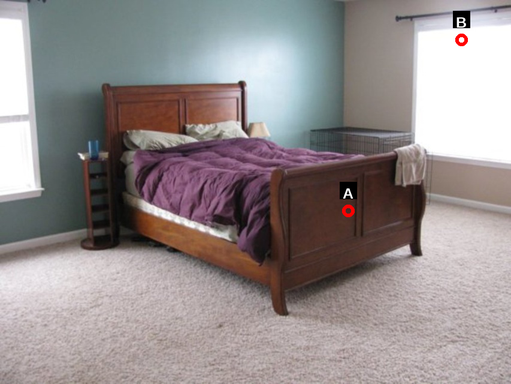
Question: Two points are circled on the image, labeled by A and B beside each circle. Which point is closer to the camera?
Select from the following choices.
(A) A is closer
(B) B is closer
Answer: A